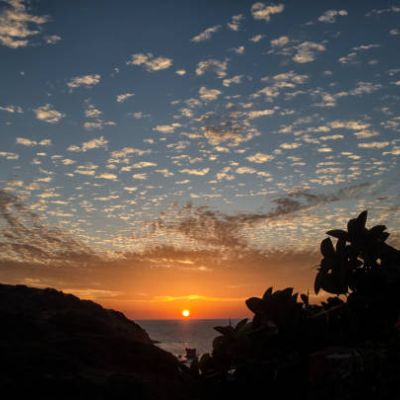
Cloud type: Cirrocumulus (Cc)